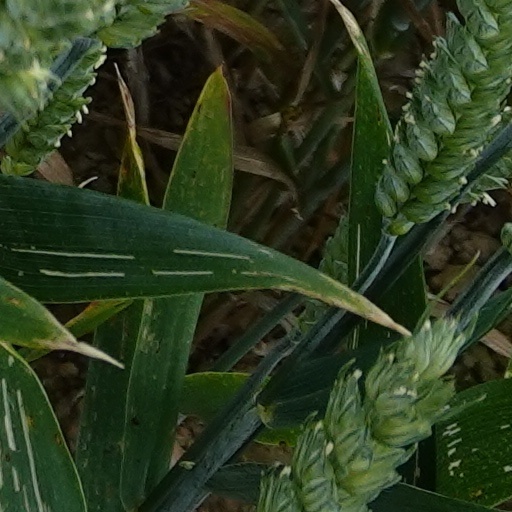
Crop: wheat